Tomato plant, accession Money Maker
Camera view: bottom (45 deg); turntable rotation: 0 degrees
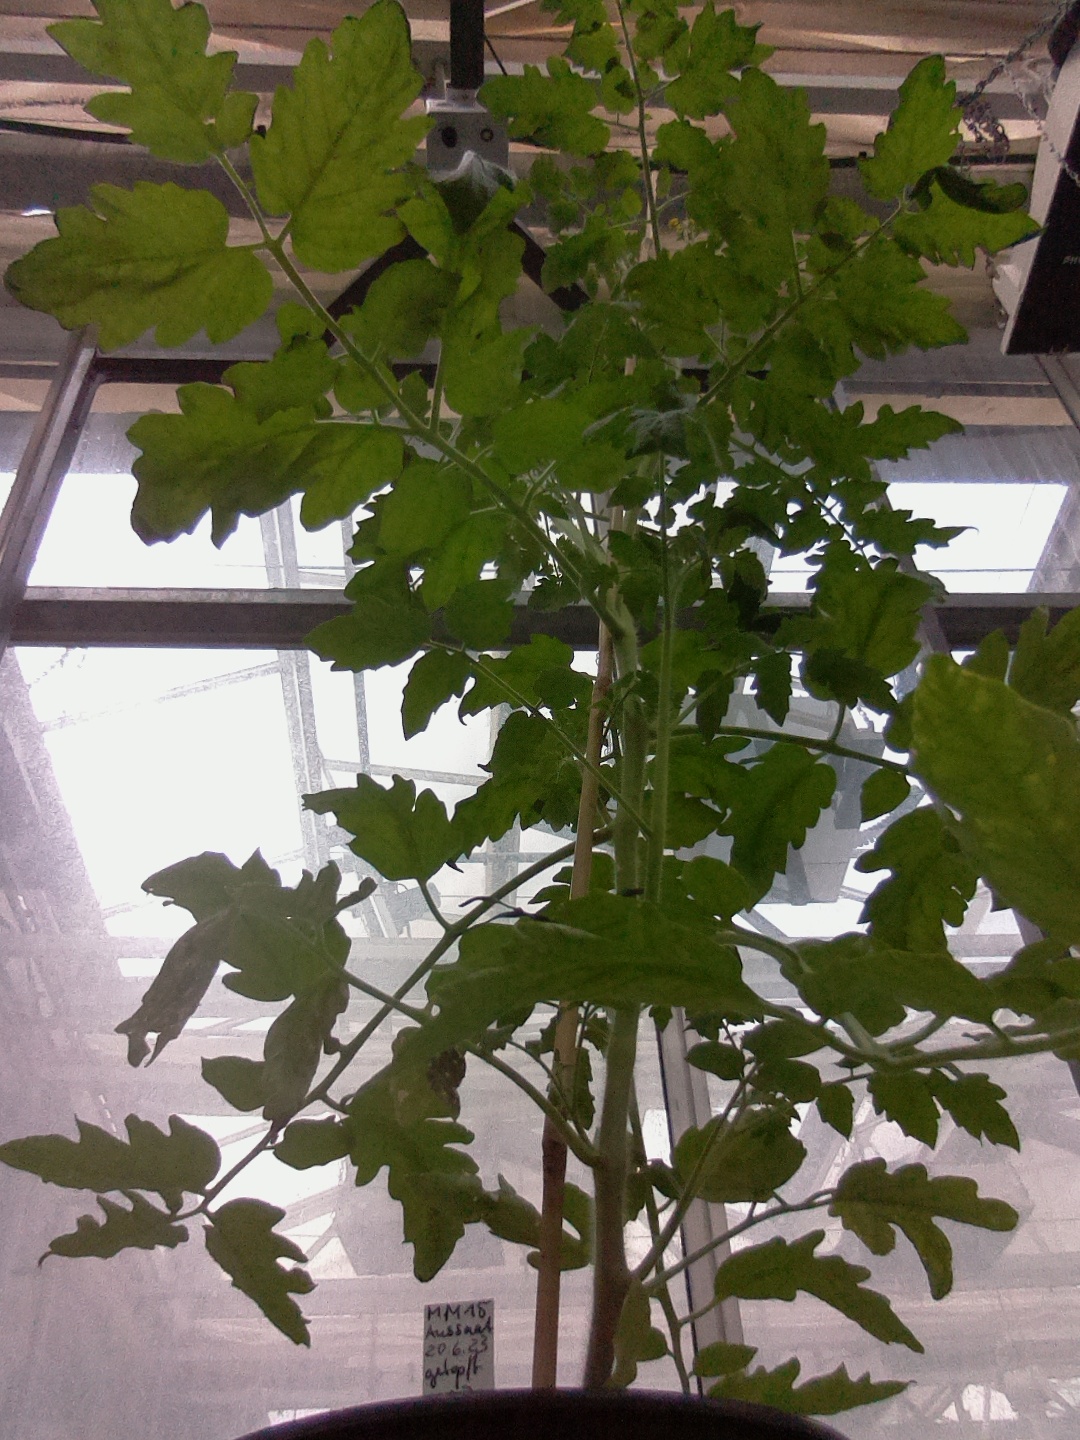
BBCH growth stage 71: 10%-20% of final fruit size